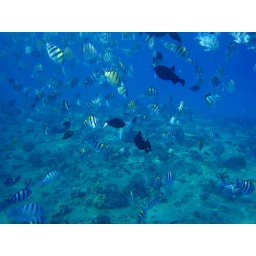
different types of fish in Hawaii. picture taken during a dive off the coast of Hawaii.